The Fandom

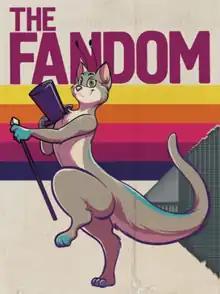

The Fandom is a 2020 independent documentary film focusing on the history and cultural influence of the furry fandom. Directed by filmmakers Ash Kreis and Eric Risher, it was released digitally and on Blu-Ray on July 3, 2020. The film is Kreis' directorial debut.